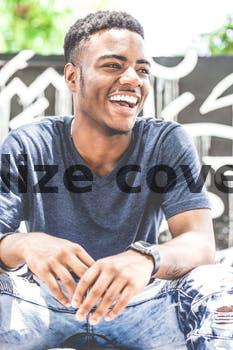
Label: Watermark